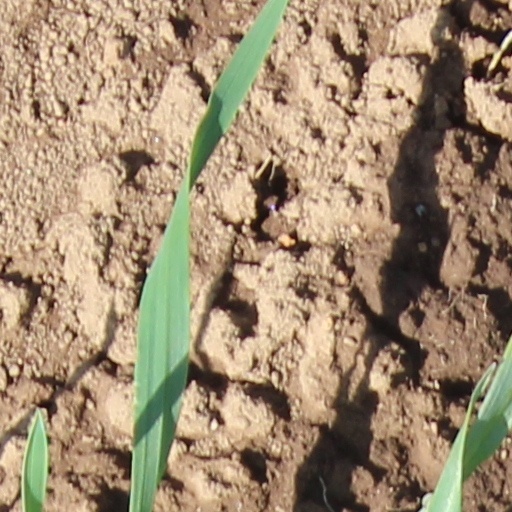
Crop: wheat